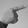
ASL letter: G